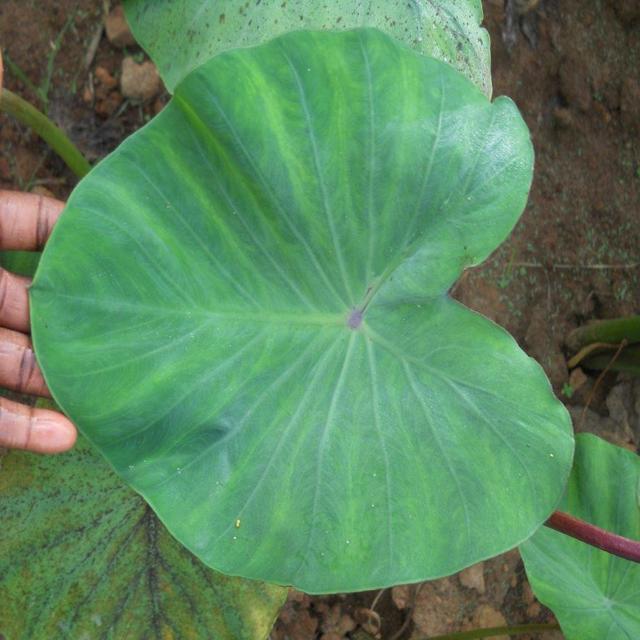
Label: Healthy